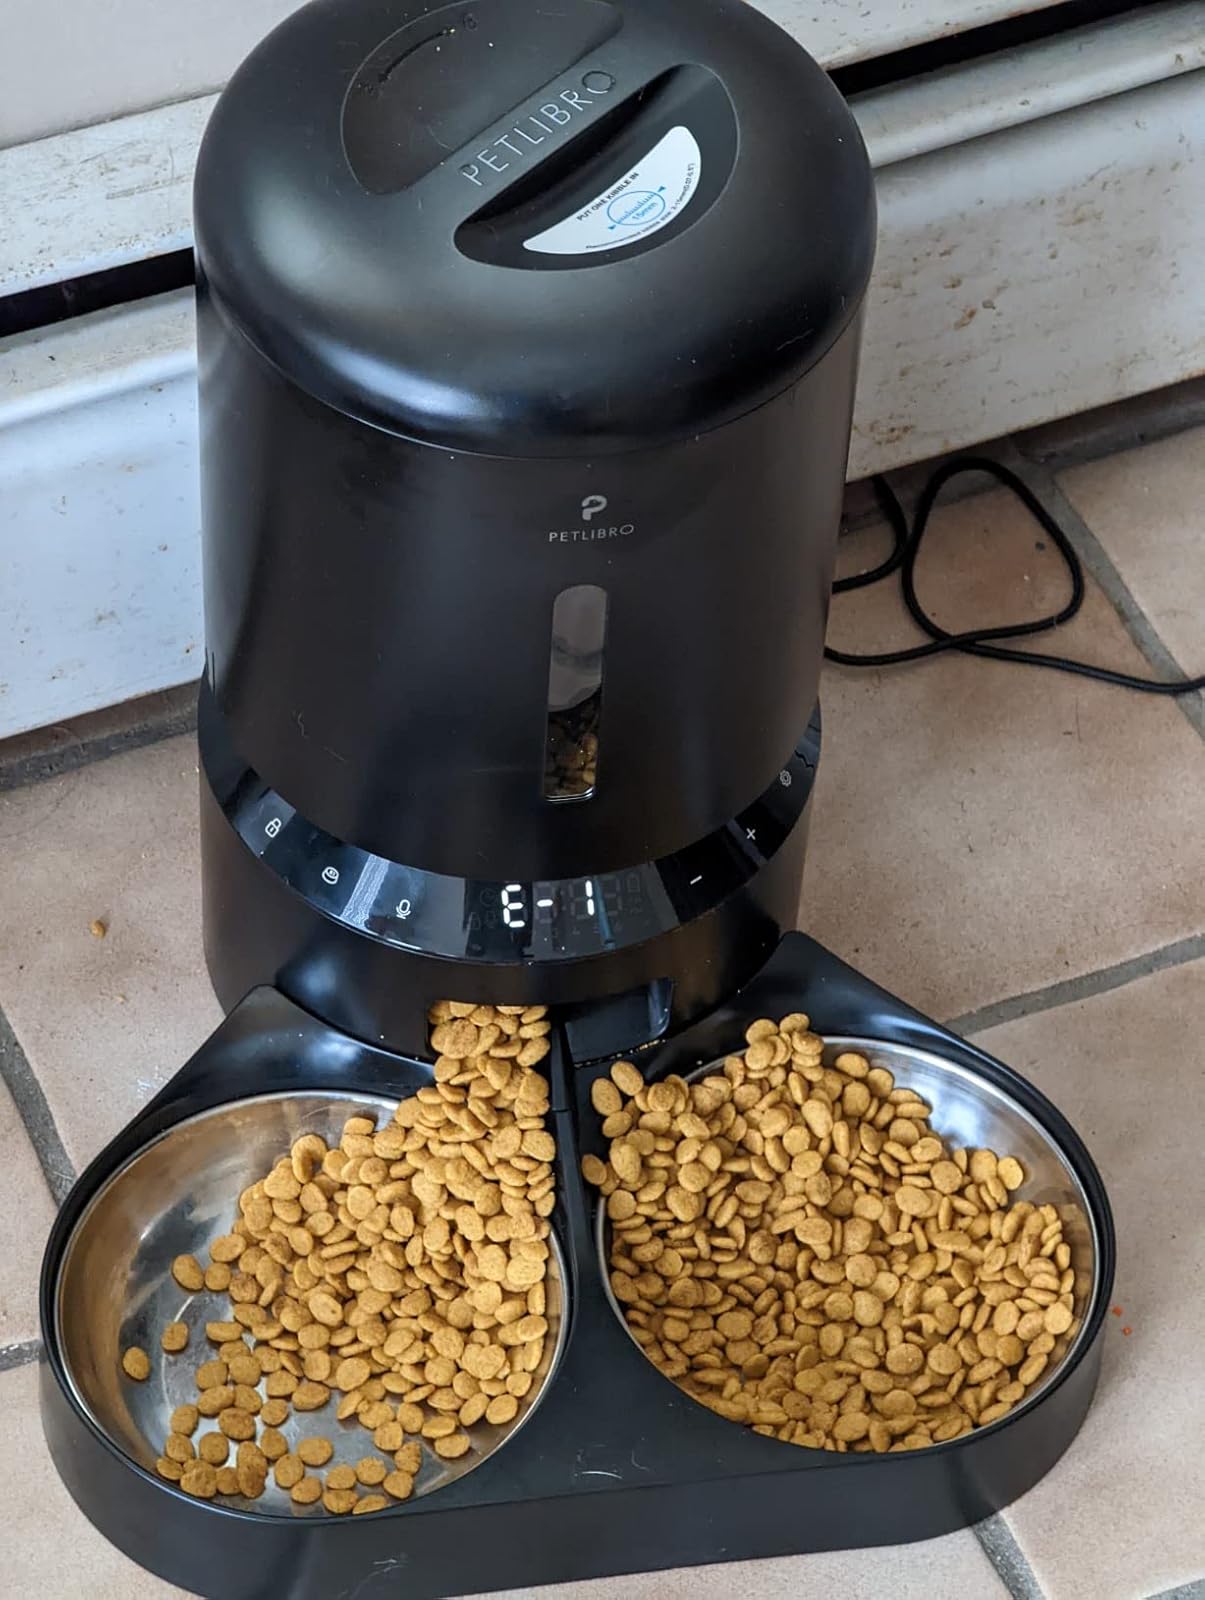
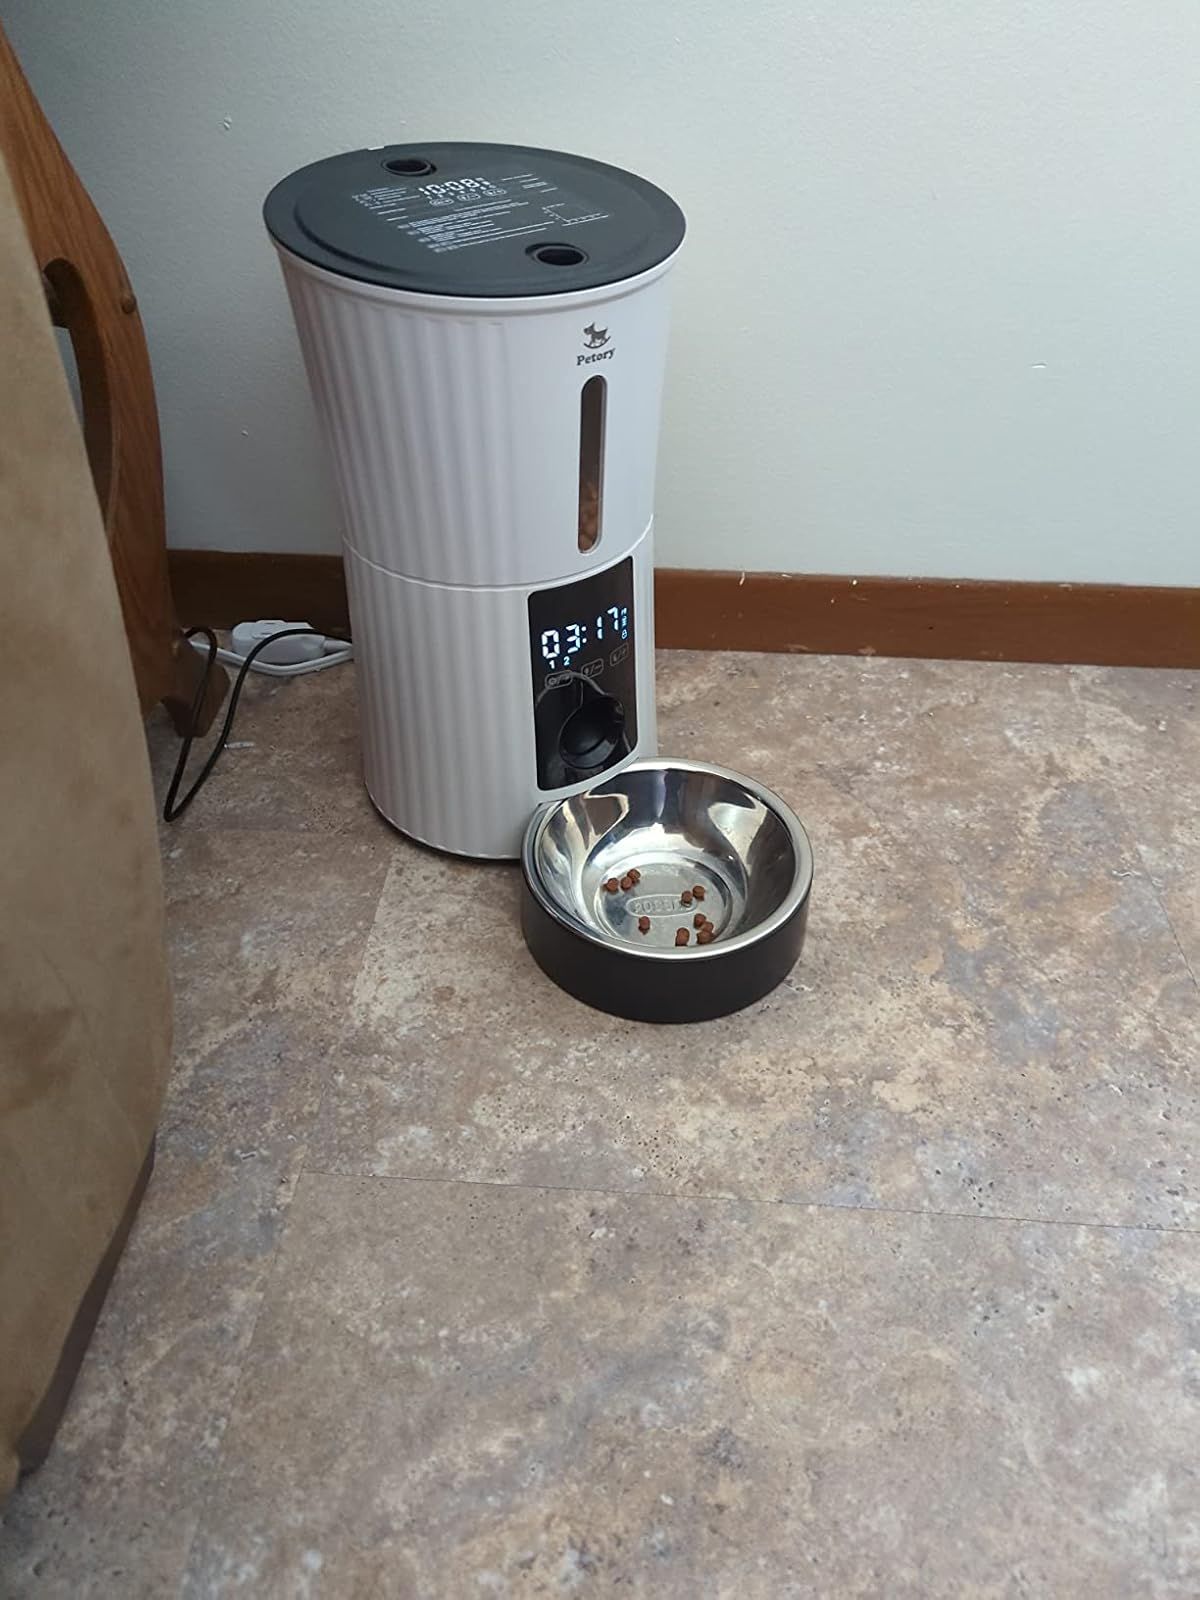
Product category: items_feeder
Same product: no